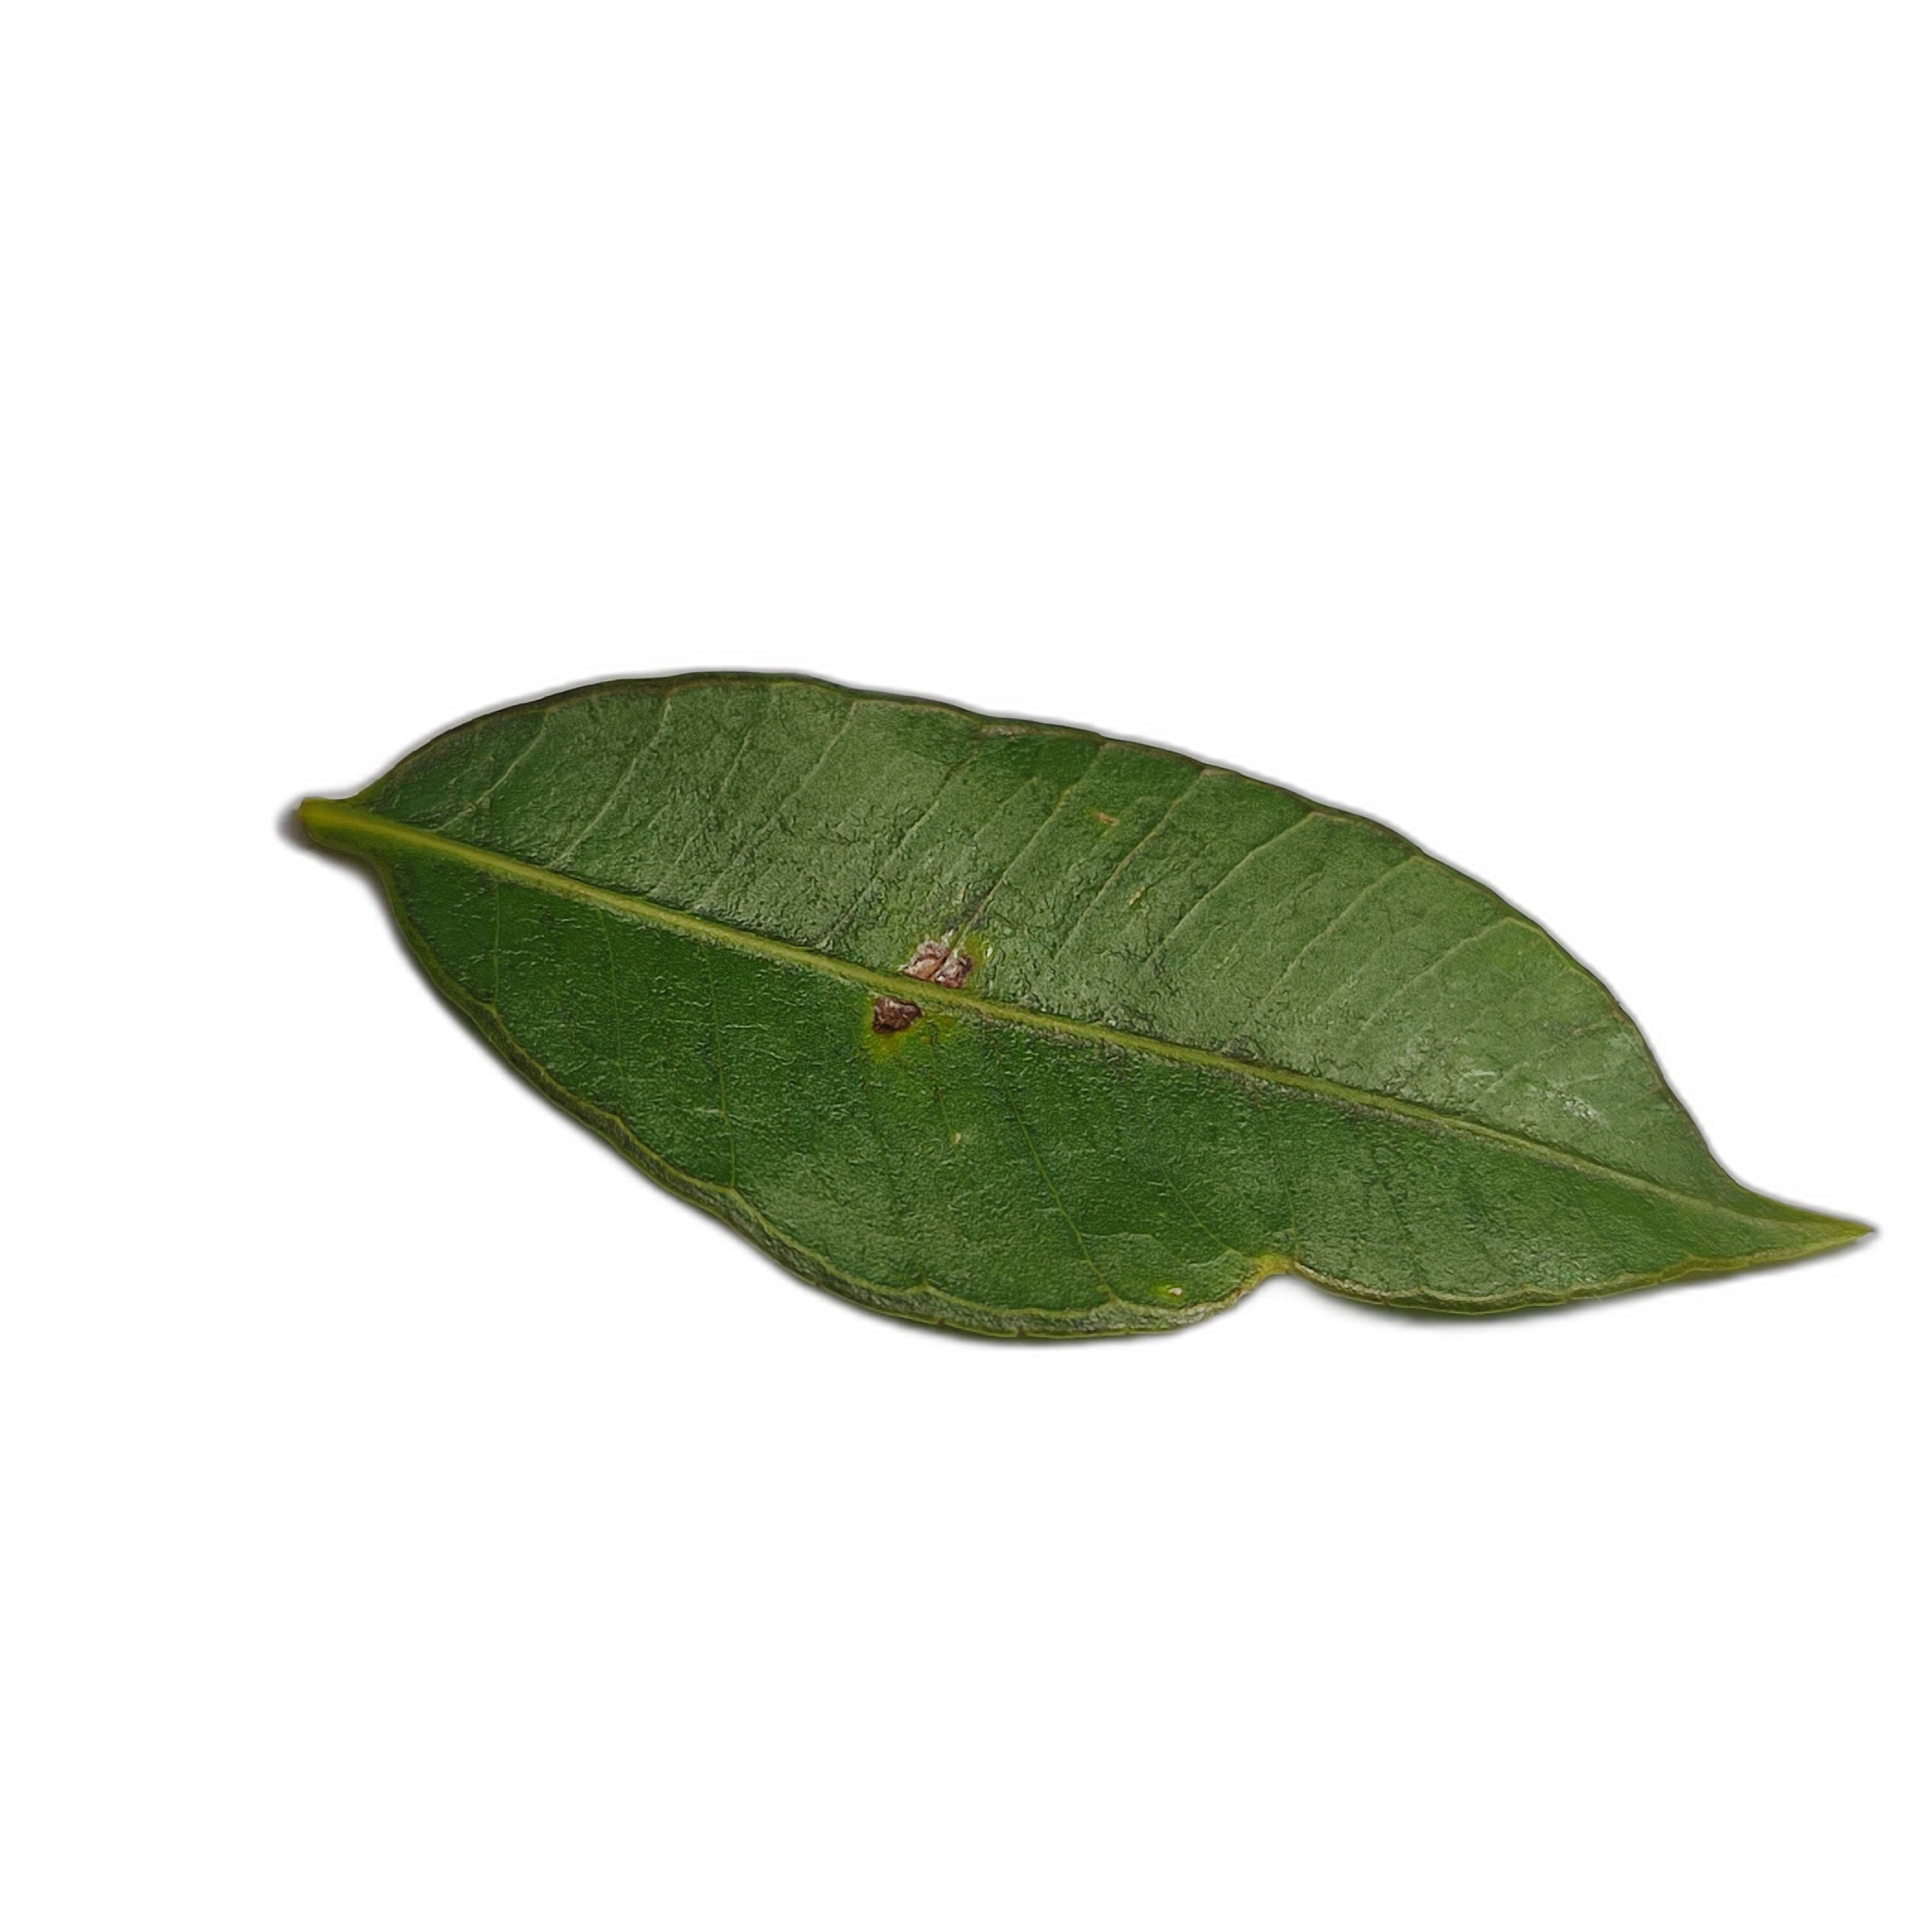
Label: healthy